Canadian petroleum companies

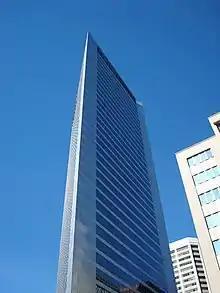
Nexen Building

In February 2013 Nexen was taken over by Cnooc in a $15.1 billion deal. At the time, Nexen's 2.5 billion boe reserves would've ranked 8th among Canada's oil companies.